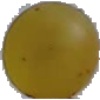
Label: Grape White 3